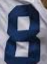
Number: 8